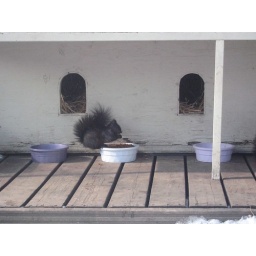
Squirrel in the cat house